Norm Smith

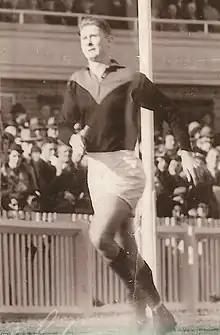
Norm Smith playing for Melbourne, c. 1940s

Norman Walter Smith (21 November 1915 – 29 July 1973) was an Australian rules football player and coach in the Victorian Football League (VFL). After more than 200 games as a player with and , Smith began a twenty-year coaching career, including a fifteen-year stint at Melbourne.